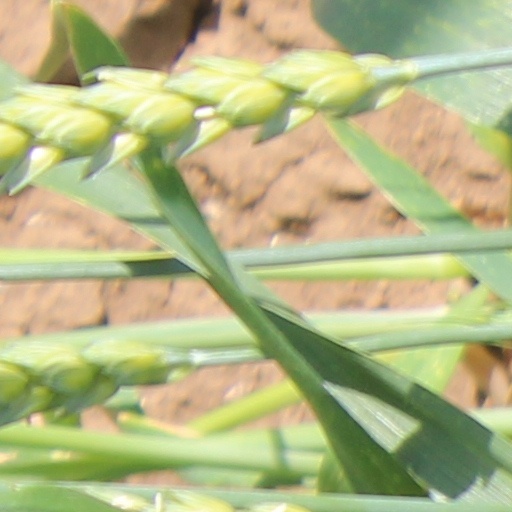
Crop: wheat